Podolia

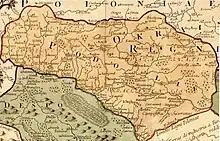
Map of Podolia from 1769

From 1672, Podolia became part of the Ottoman Empire, when and where it was known as Podolia Eyalet. During this time, it was a province, with its center being Kamaniçe, and was divided into the sanjaks of Kamaniçe, Bar, Mejibuji and Yazlovets (Yazlofça). It returned to Poland in 1699 with the Treaty of Karlowitz.